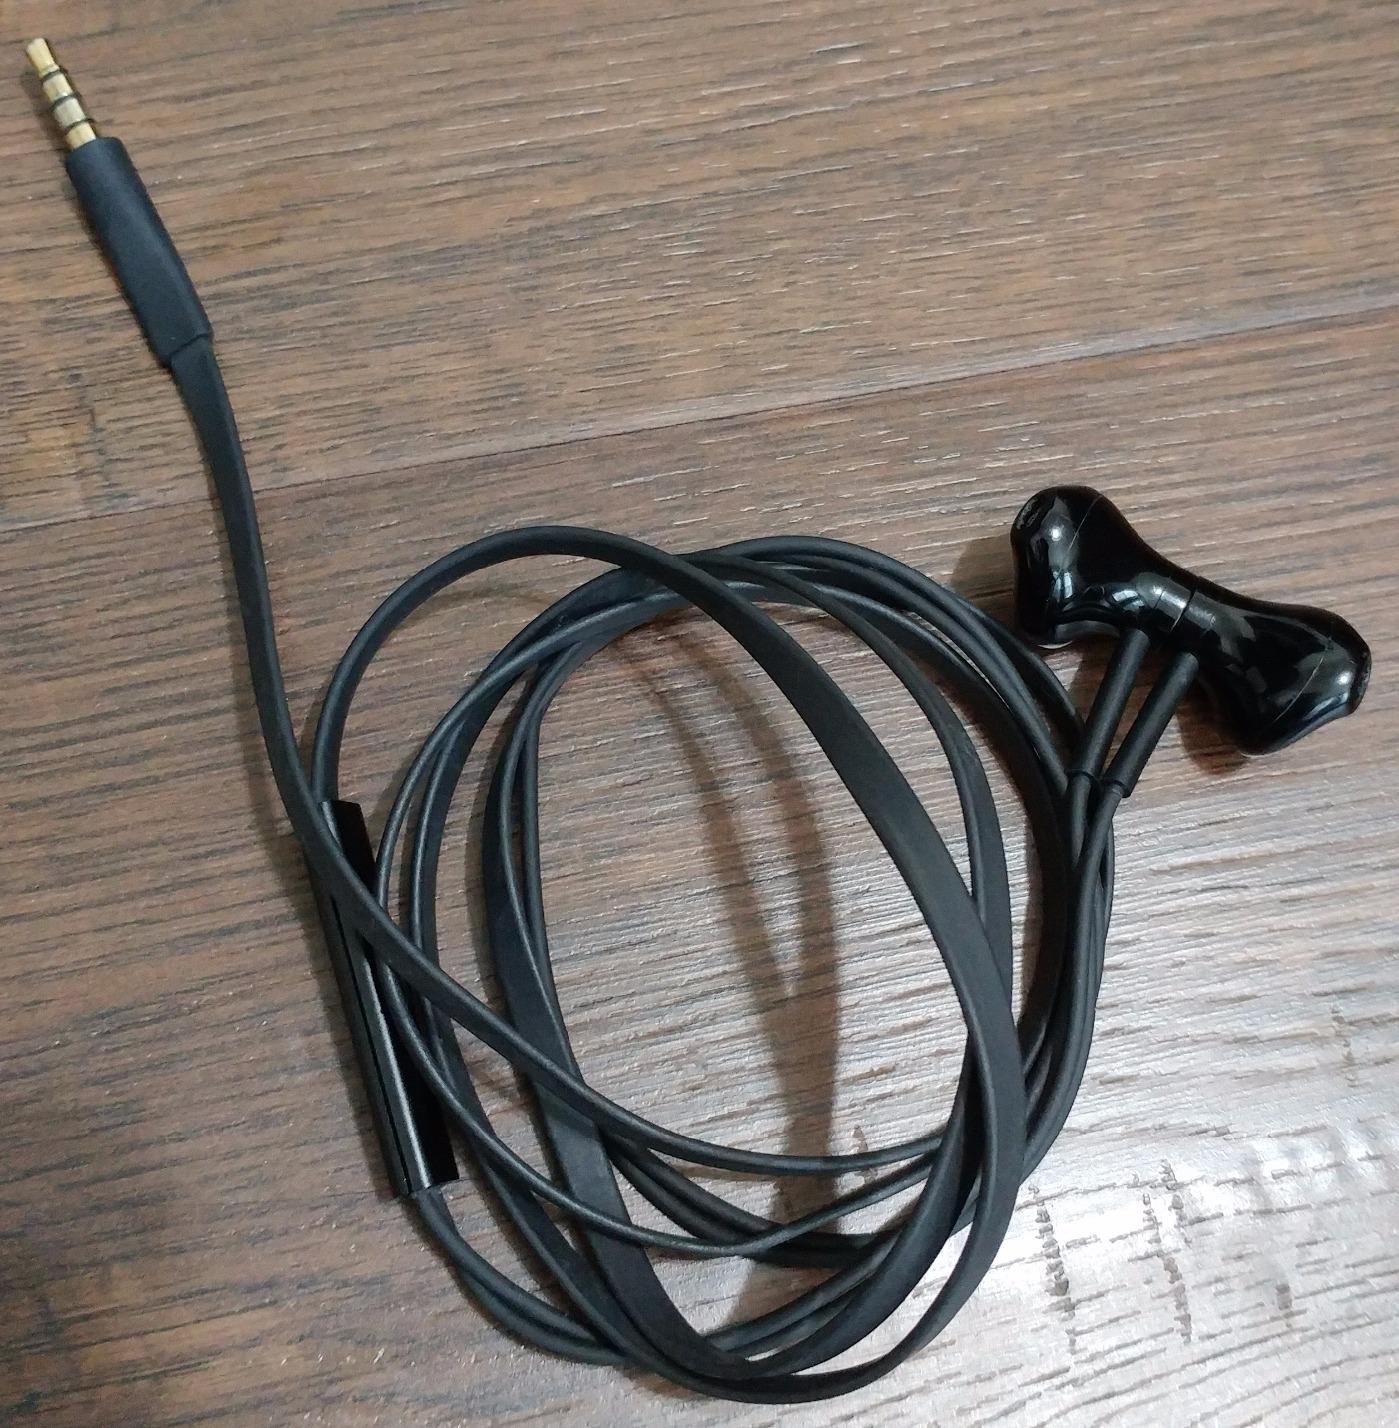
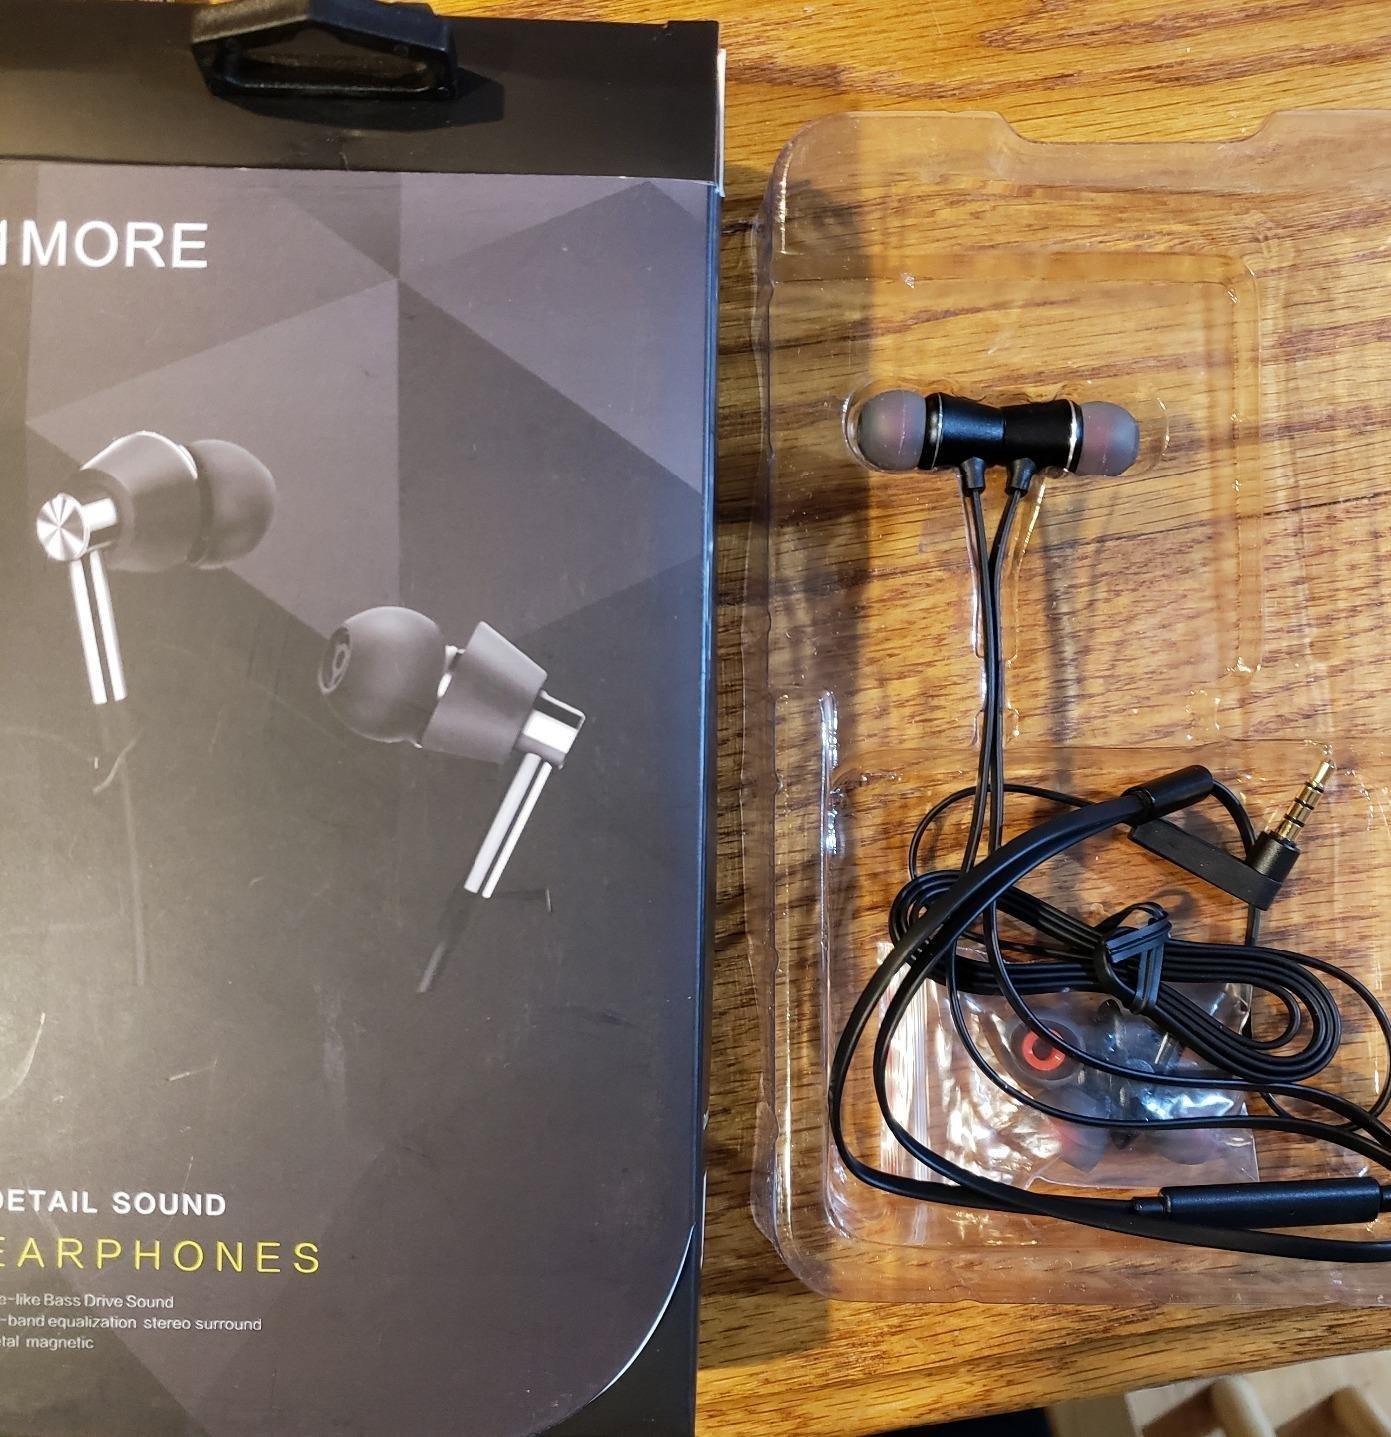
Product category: headphones
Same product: no